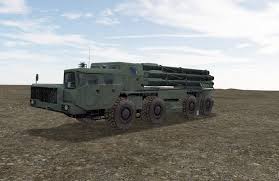
Label: Self Propelled Artillery